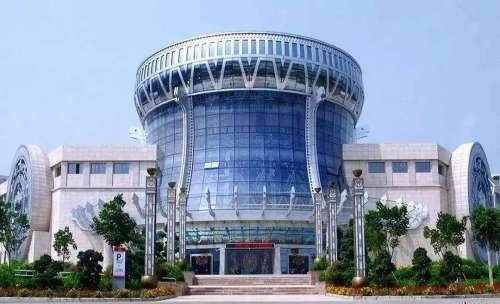
地标名称：广西民族博物馆
所在城市：南宁市·青秀区